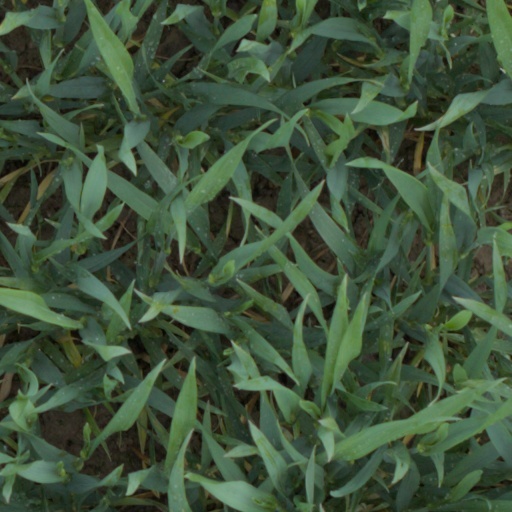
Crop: wheat